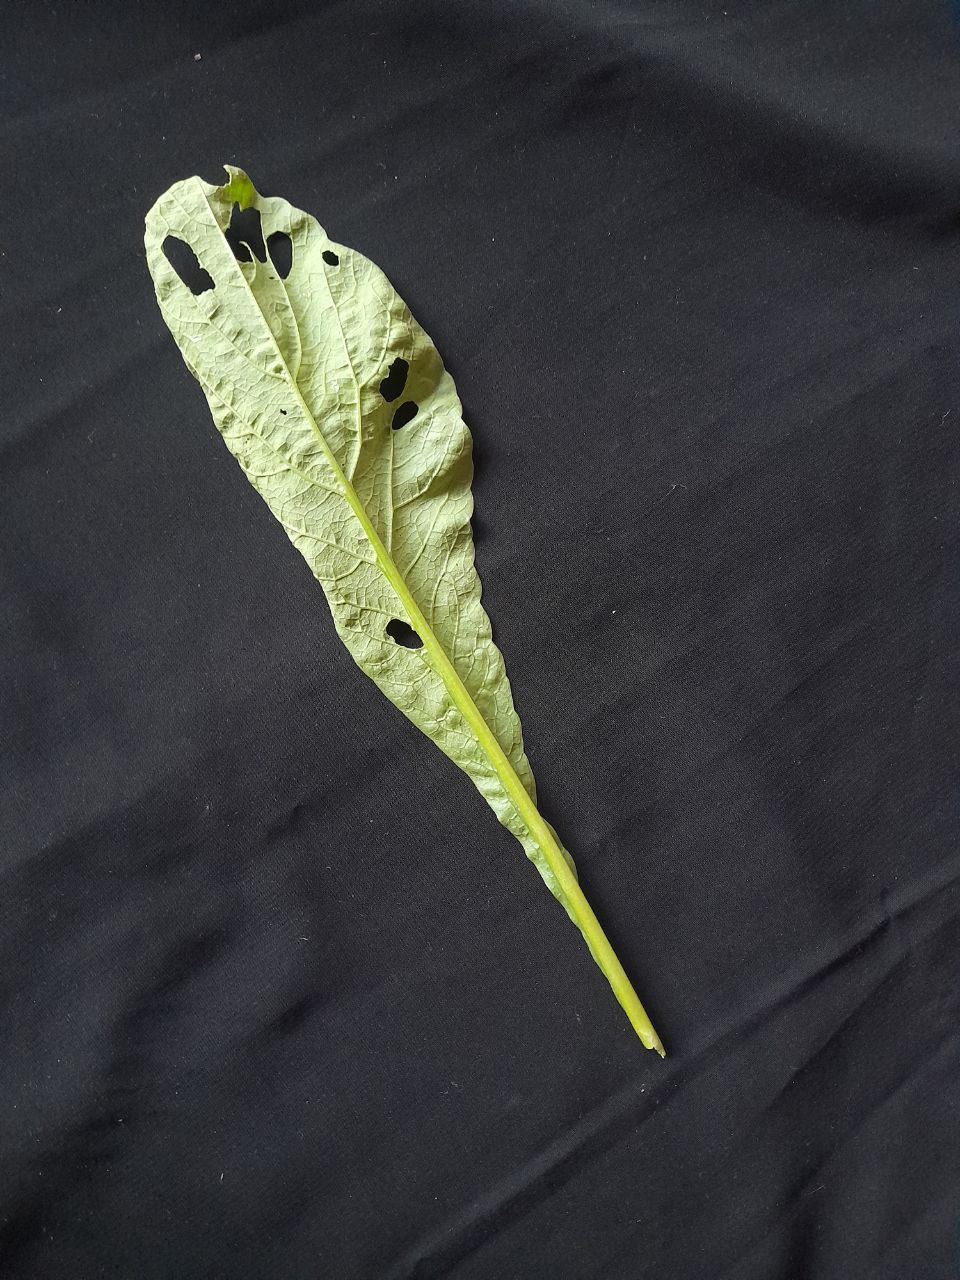
Label: flea beetle